Chizuko Mifune

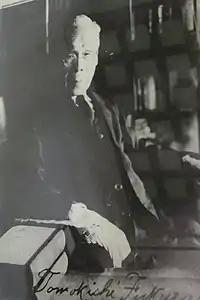
Tomokichi Fukurai

Tomokichi Fukurai, Assistant Professor of Psychology at the University of Tokyo, was deeply interested in the supernatural and desired to validate extra-sensory perception. Fukarai's supernatural interests were heavily criticized by his colleagues, but he was convinced Mifune's powers were genuine when he privately tested her in April 1910. A second, public test was conducted by Tokyo University president Baron Yamakawa Kenjirō on 15 September 1910. She appeared to read messages written inside hidden envelopes, however, when these messages turned out to be not from Yamakawa but from Fukurai, she was widely seen as a charlatan and heavily criticized by the press.